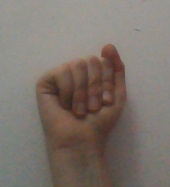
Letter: saad